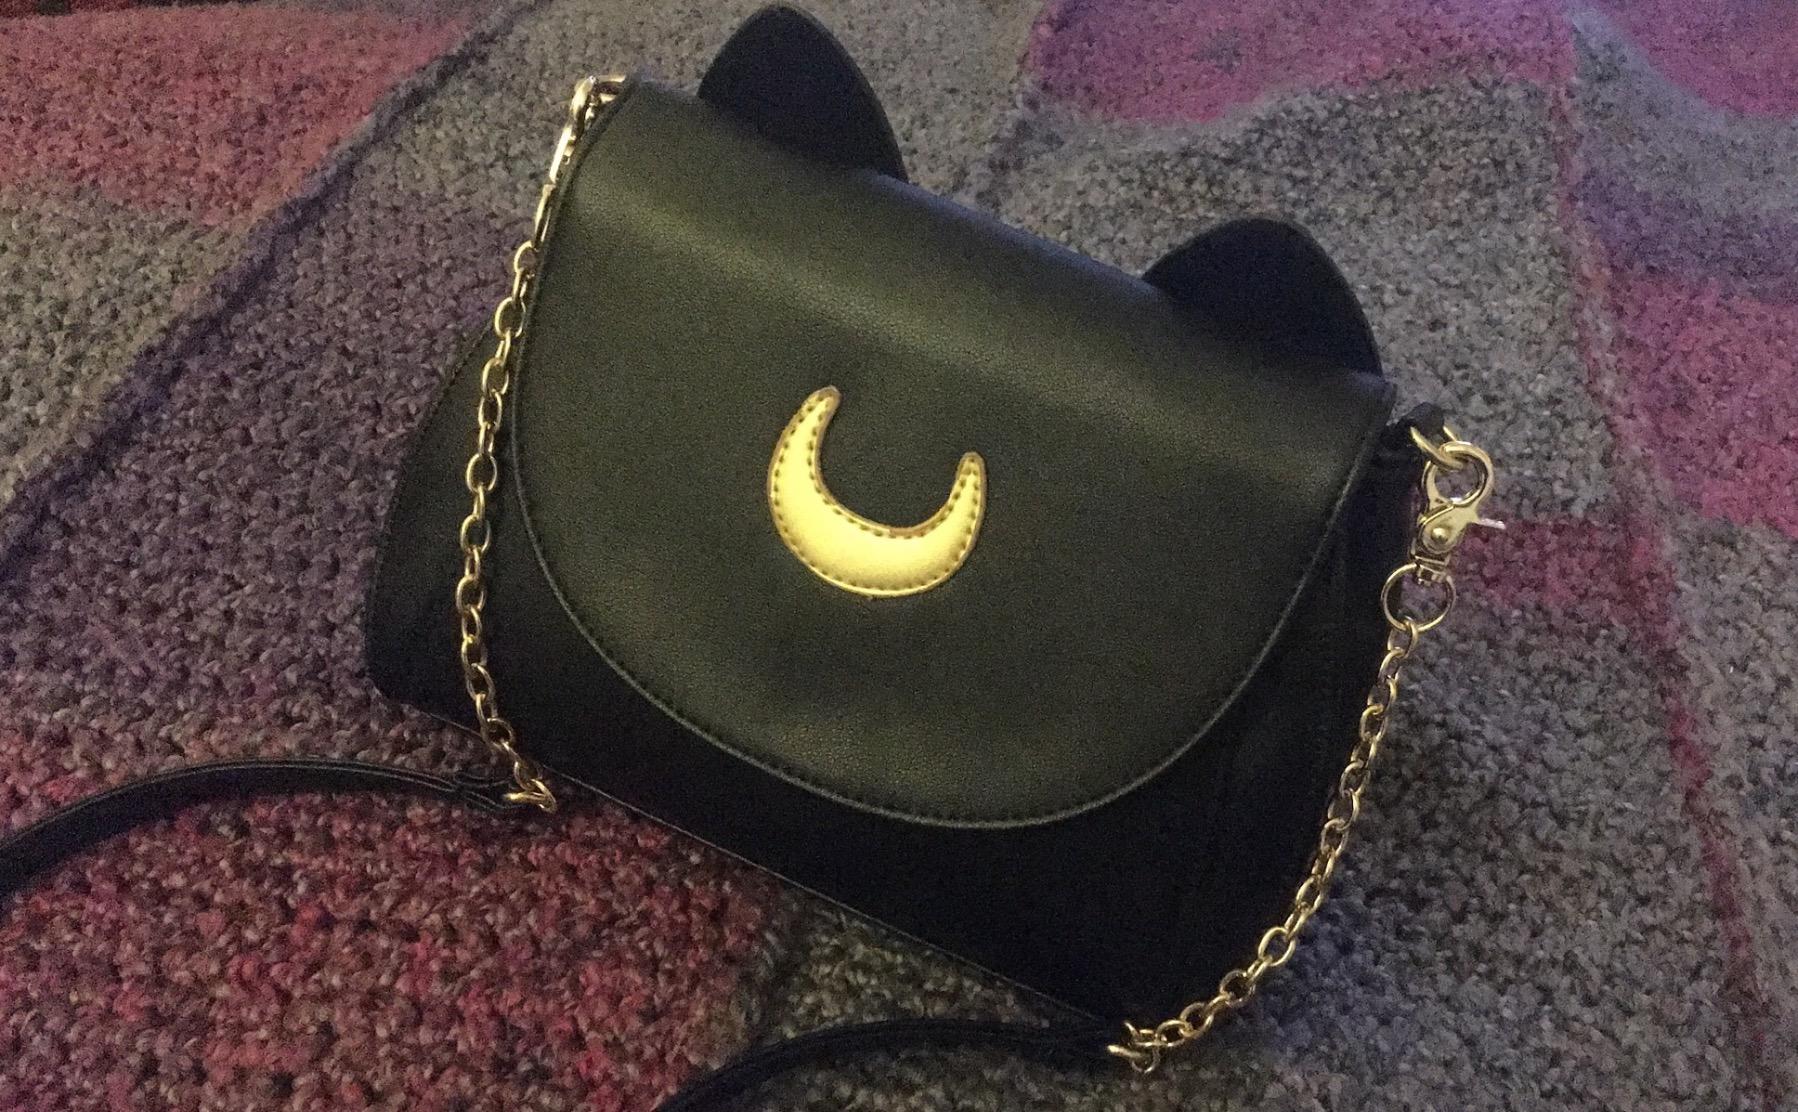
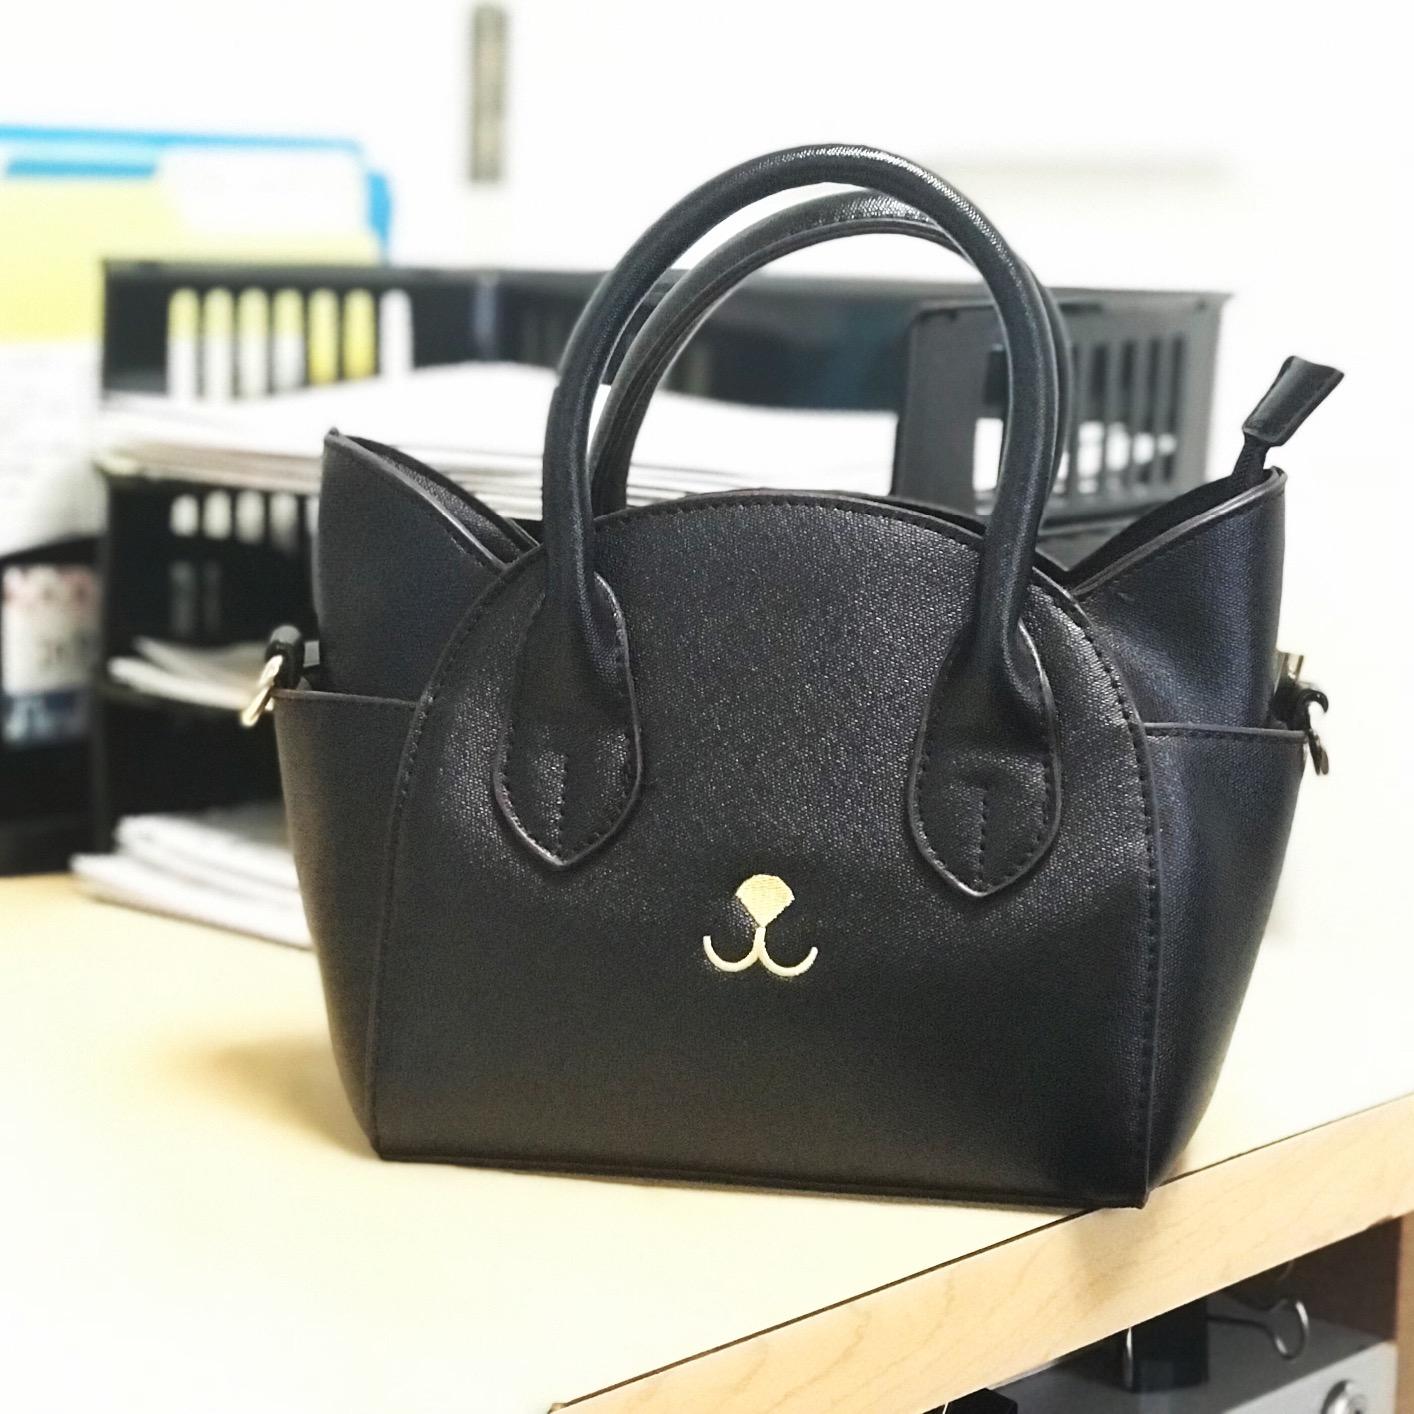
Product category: accessories_handbag
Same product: no